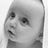
Emotion: surprise